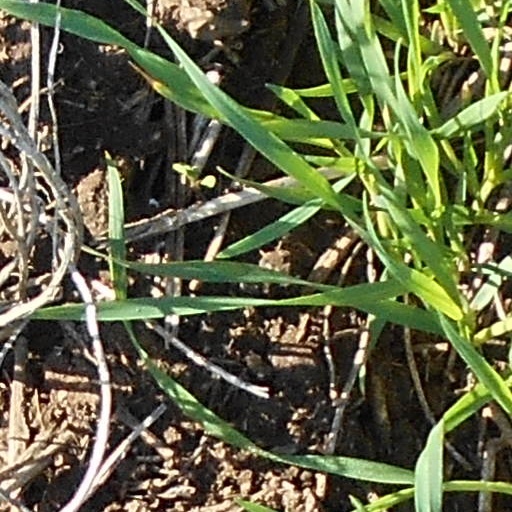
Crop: wheat